Inba District

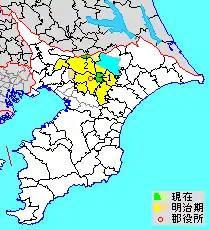
The maximum extent of Inba District between 1897 (merger of Shimo-Habu District into Inba) and 1954 (establishment of Sakura City and Narita City) within Chiba (white), with 21st century municipal borders overlayed.Blue and light green: Shimo-Habu-gun=Lower Habu DistrictGreen: present-day remainder of InbaRed circle: seat of the modern (1878–1926) district governmentOrange: ceded from Inba to Chiba District (Yachiyo Town) in 1954

As of 2011, the district has an estimated population of 43,480 and a density of 845 persons per km. The total area is 51.48 km.